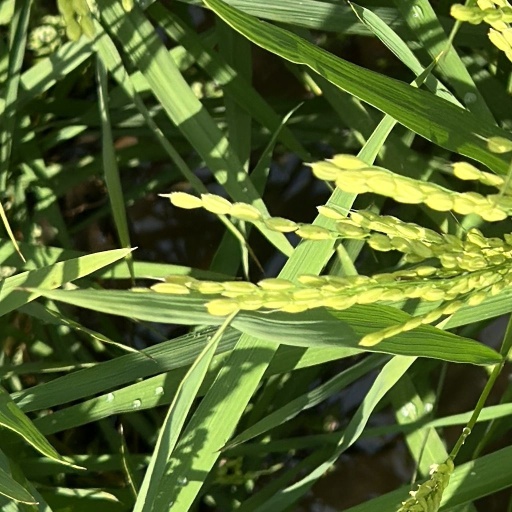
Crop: rice